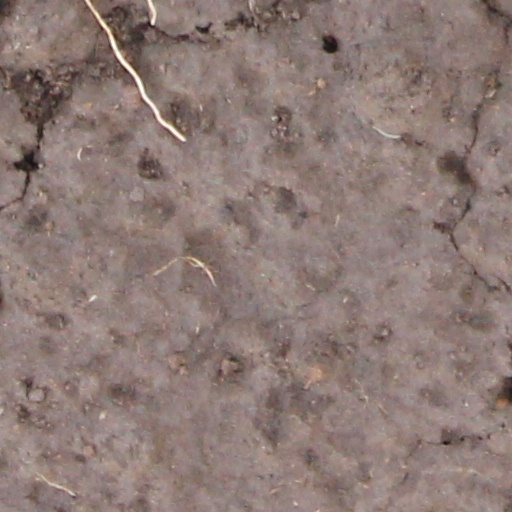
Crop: wheat